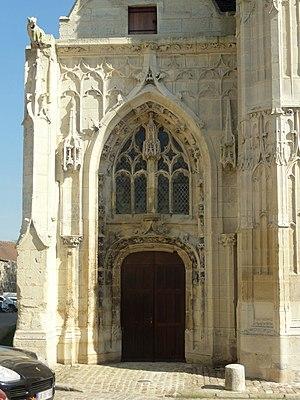
Église Saint-Pierre de Senlis - voir le titre du fichier.
L'église Saint-Pierre est une ancienne église catholique située à Senlis, en France. Elle a été désaffectée à la Révolution et connut de différentes affectations, notamment celle de marché couvert. Salle polyvalente municipale depuis 1979, elle a été fermée au public en 2009 en raison de son mauvais état, puis rouverte en mai 2017 après huit années de travaux.